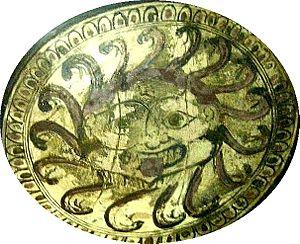
Gorgone. Coupe laconienne à figures noires, v. 565 av. J.-C. Conservée au Cabinet des médailles de la BnF (Paris).